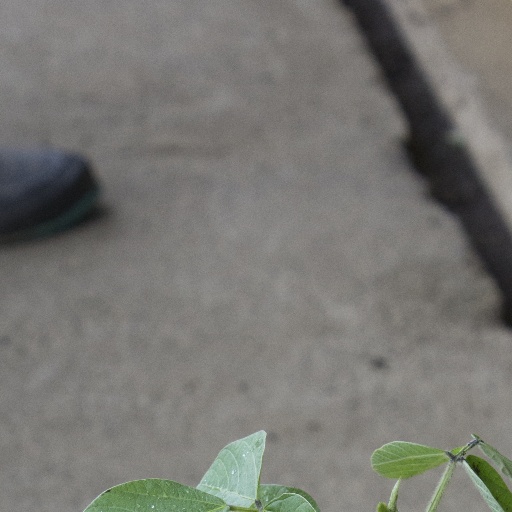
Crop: soybean